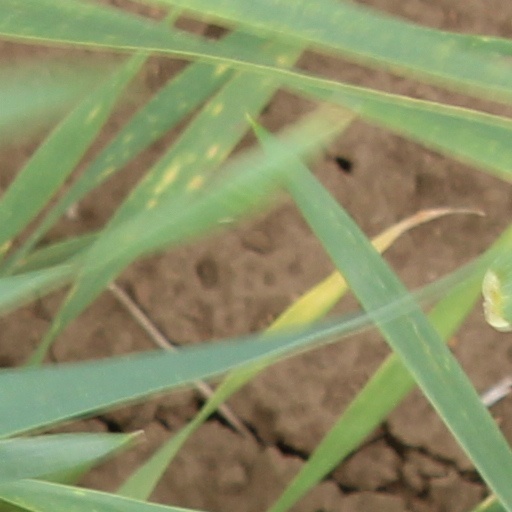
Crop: wheat